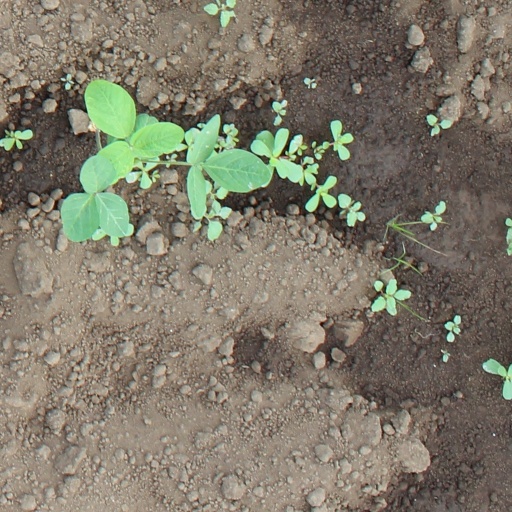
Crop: soybean